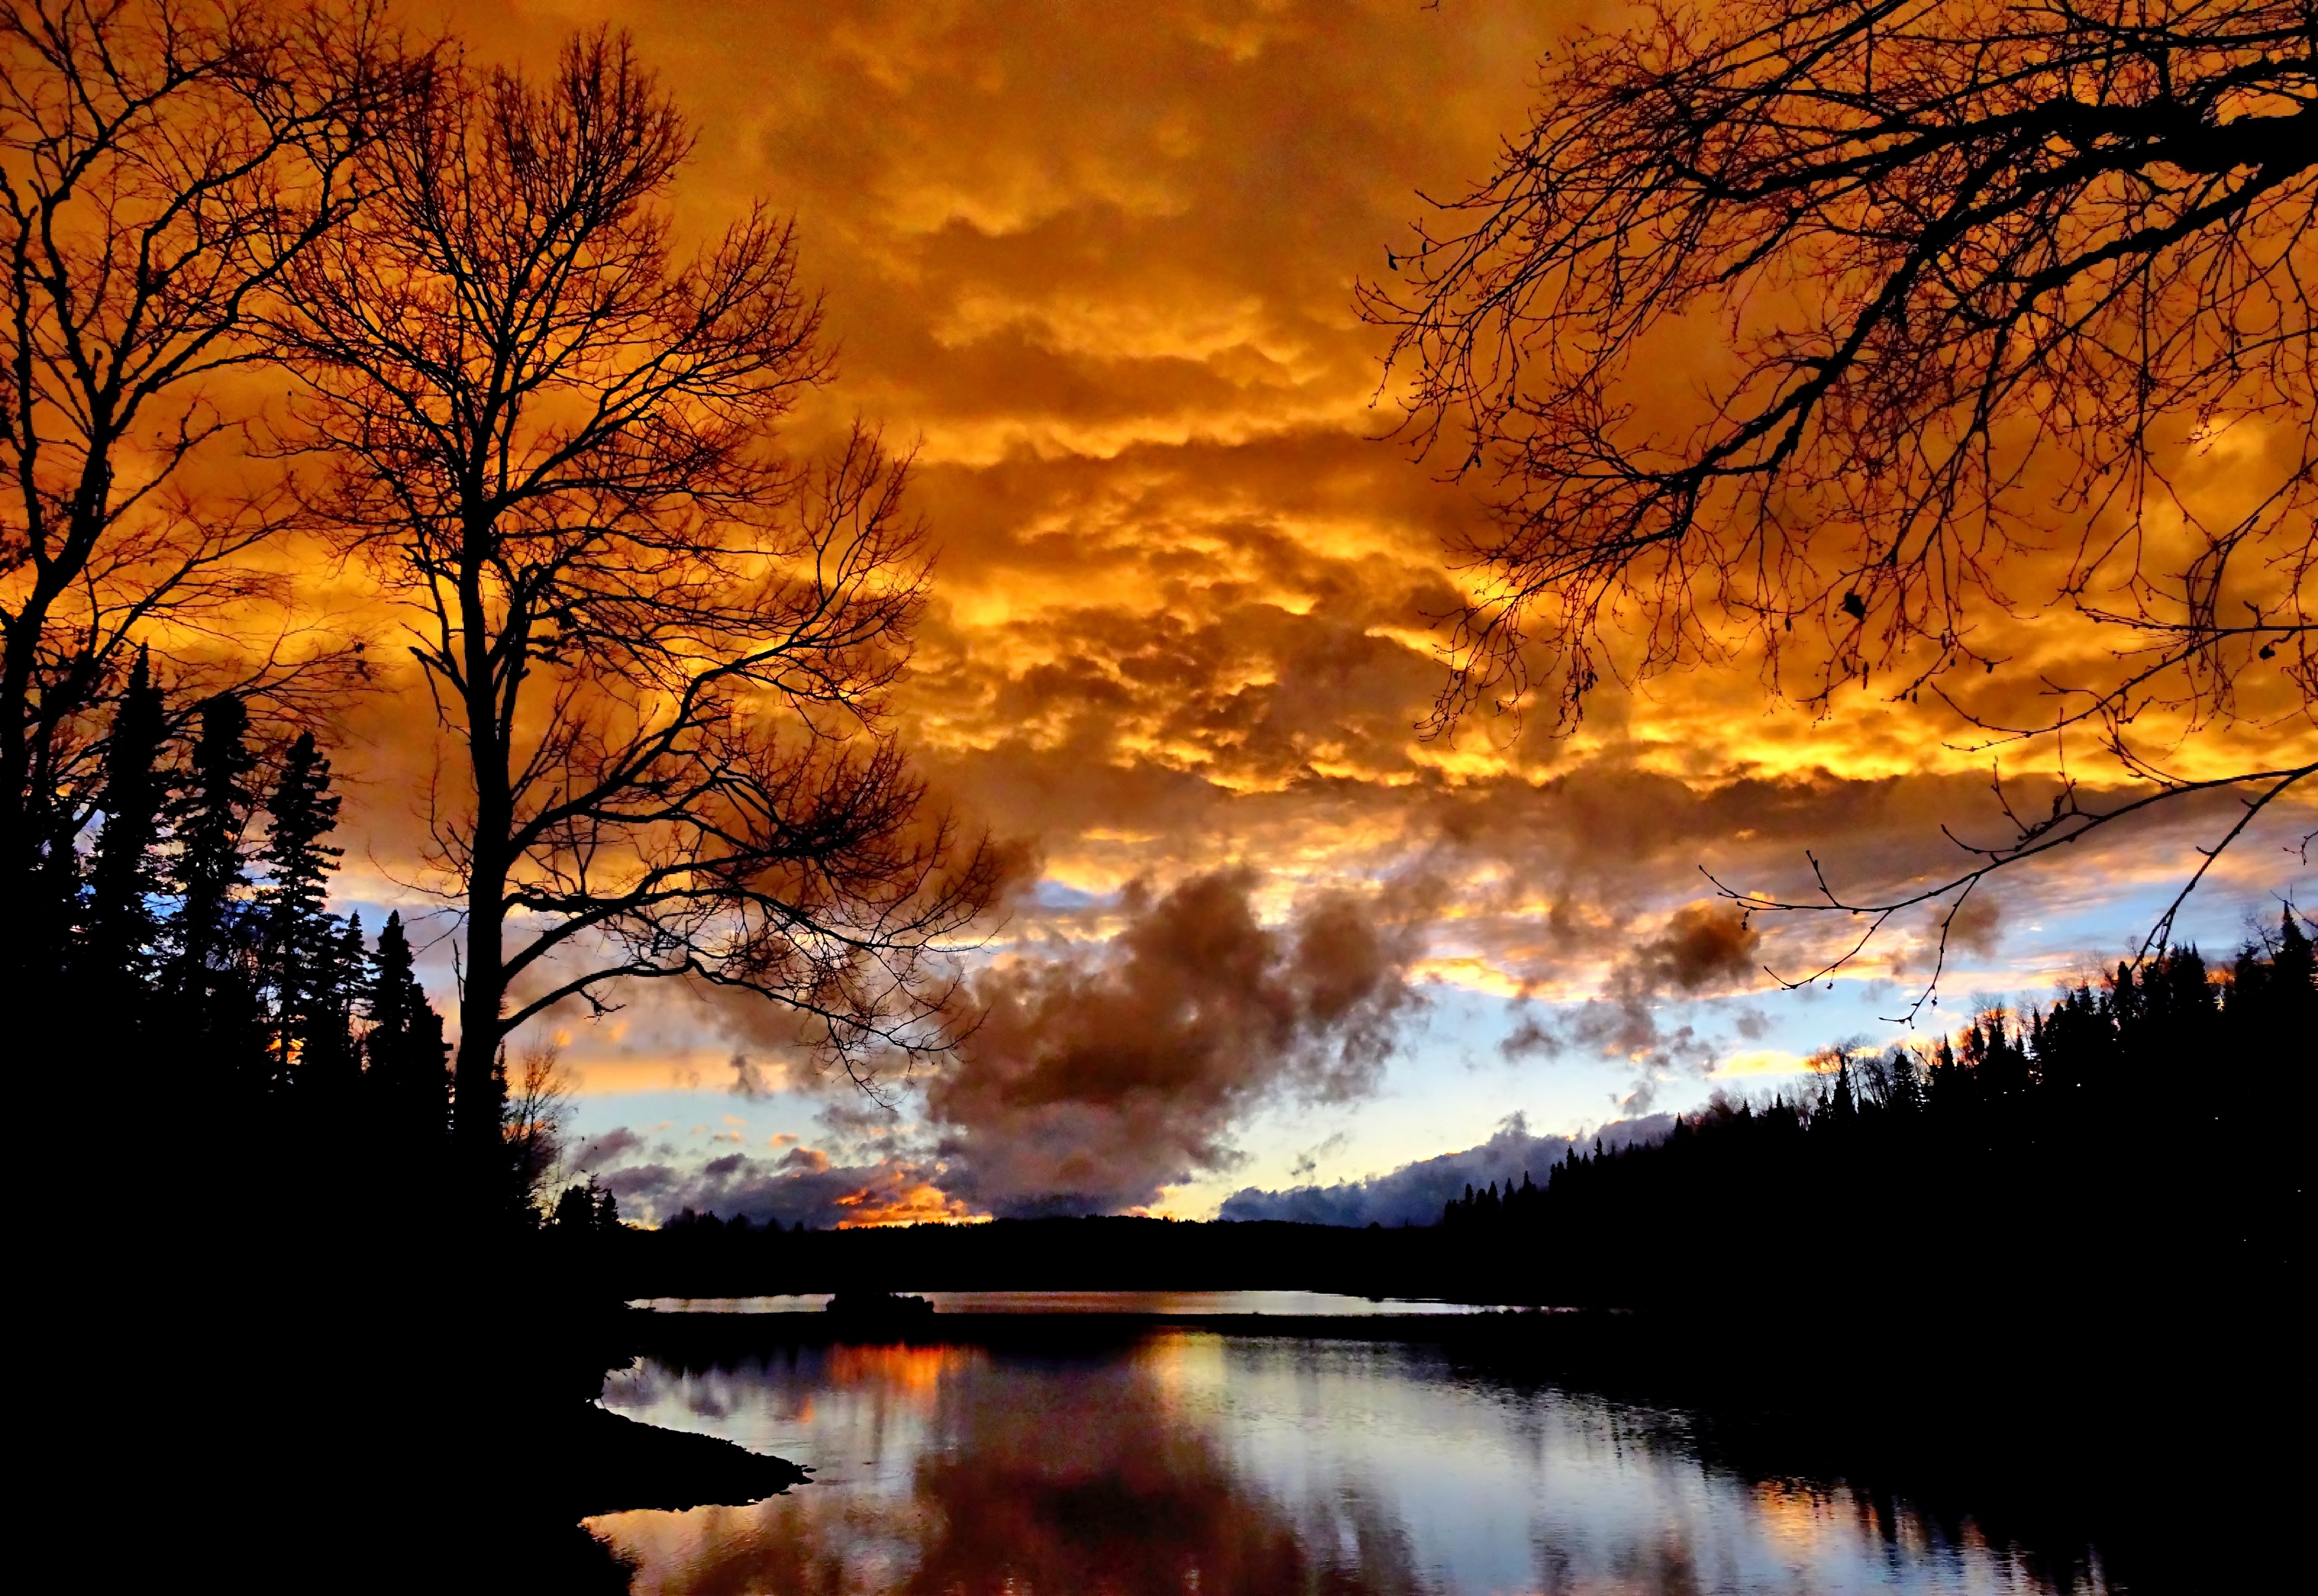
landscape, tree, nature, cloud, sky, sunrise, sunset, sunlight, morning, lake, dawn, atmosphere, summer, dusk, evening, twilight, reflection, autumn, season, trees, colors, quebec, atmospheric phenomenon